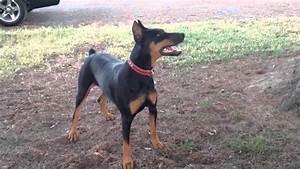
dog